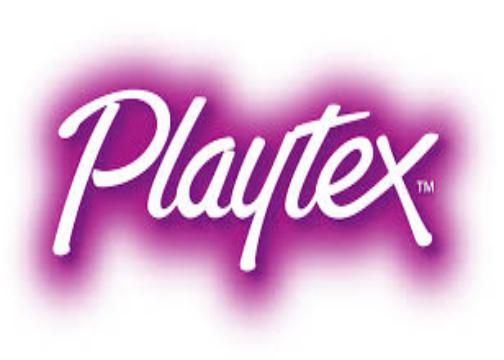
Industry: Necessities